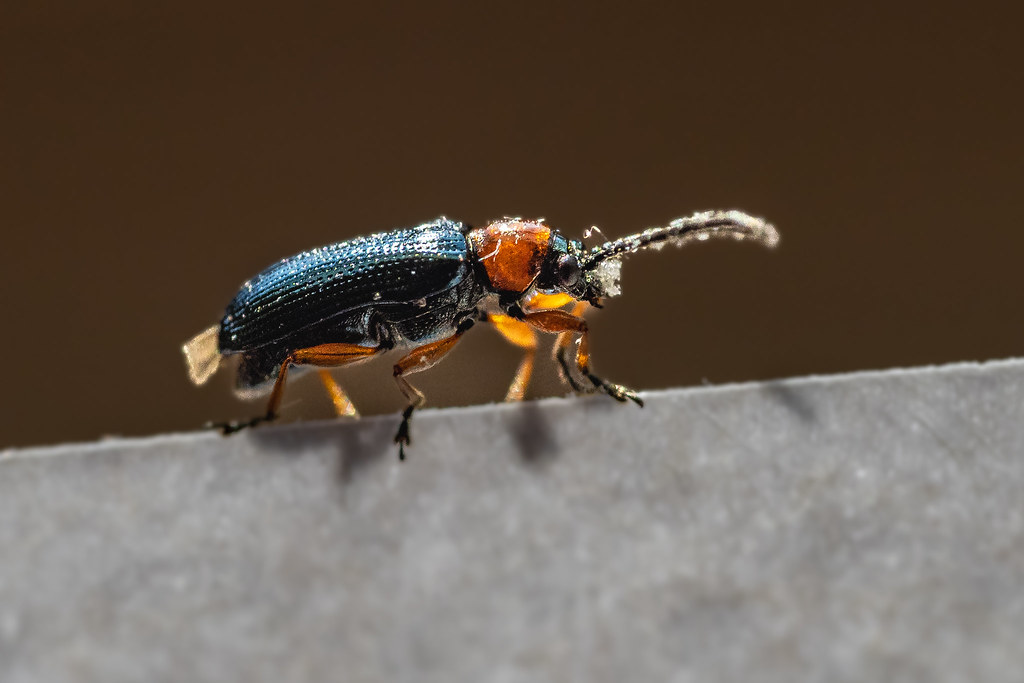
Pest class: cereal_leaf_beetle